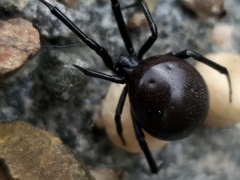
Species: Lactrodectus_hesperus